MPEG-1

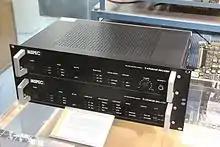
ASPEC 91 in the Deutsches Museum Bonn, with encoder (below) and decoder

MPEG-1 Audio Layer III was derived from the "Adaptive Spectral Perceptual Entropy Coding" (ASPEC) codec developed by Fraunhofer as part of the EUREKA 147 pan-European inter-governmental research and development initiative for the development of digital audio broadcasting. ASPEC was adapted to fit in with the Layer II model (frame size, filter bank, FFT, etc.), to become Layer III.